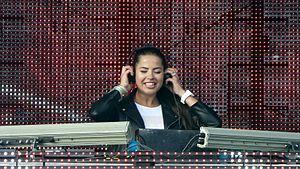
Miss K8, de son vrai nom Kateryna Kremko, est une disc jockey et productrice de techno hardcore et gabber ukrainienne. Avant 2012, elle était connue sous le nom de scène de Lady Kate. Elle participe à de nombreux événements hardcore, gabber et hardstyle dont Defqon.1, Syndicate Festival, et Masters of Hardcore.